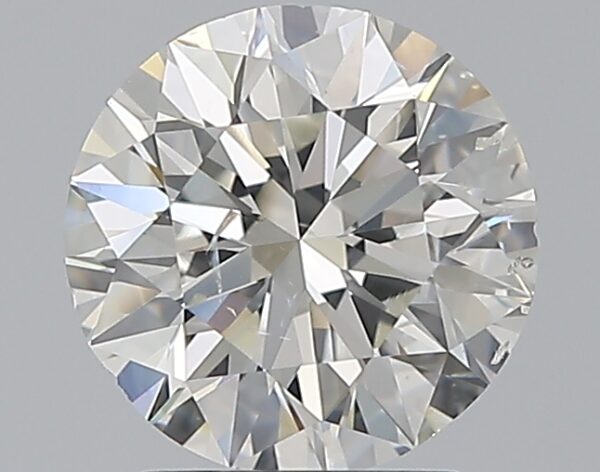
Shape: round
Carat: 2
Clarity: SI2
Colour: I
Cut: EX
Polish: EX
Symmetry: VG
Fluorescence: N
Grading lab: GIA
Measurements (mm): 7.94 x 8.02 x 5.06